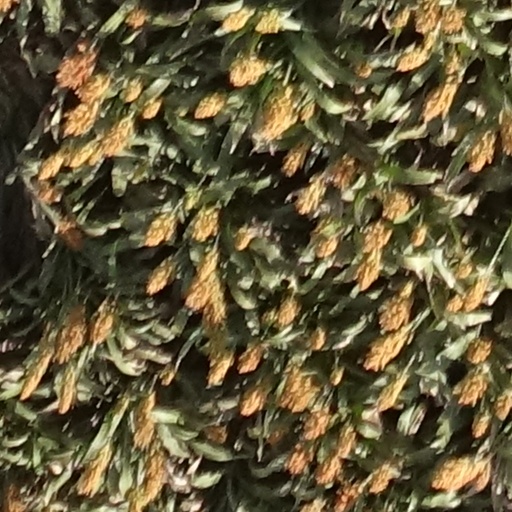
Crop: sorghum